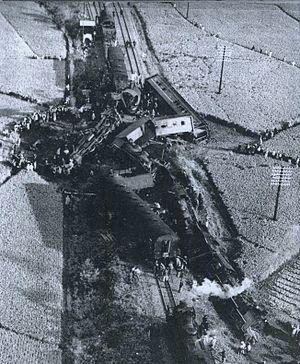
L'accident ferroviaire de Rokken s'est déroulé au Japon le 15 octobre 1956 avec la collision et le déraillement de deux trains de passagers à la gare de Rokken sur la ligne Sangū à Matsusaka. L'accident eut pour conséquence des améliorations de la signalisation des chemins de fer japonais.
Cette liste chronologique des principaux accidents ferroviaires dans le monde recense les principaux accidents ferroviaires, de par leur notoriété, leur retentissement international et/ou nombre de victimes.
La ligne principale Kisei est une ligne ferroviaire longeant le littoral de la péninsule de Kii au Japon, reliant les préfectures de Mie et de Wakayama. La partie comprise entre les gares de Shingū et de Wakayama est surnommée ligne Kinokuni.